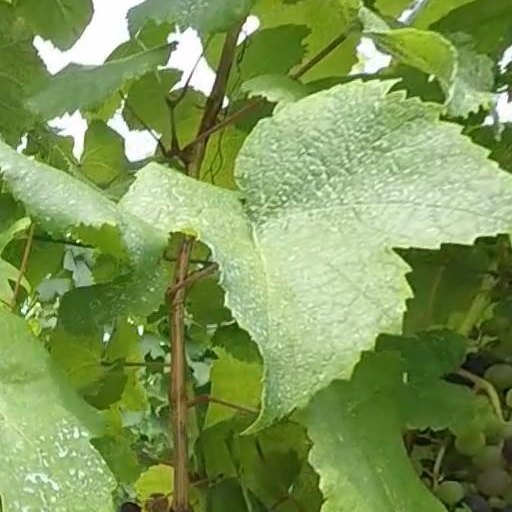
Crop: grape